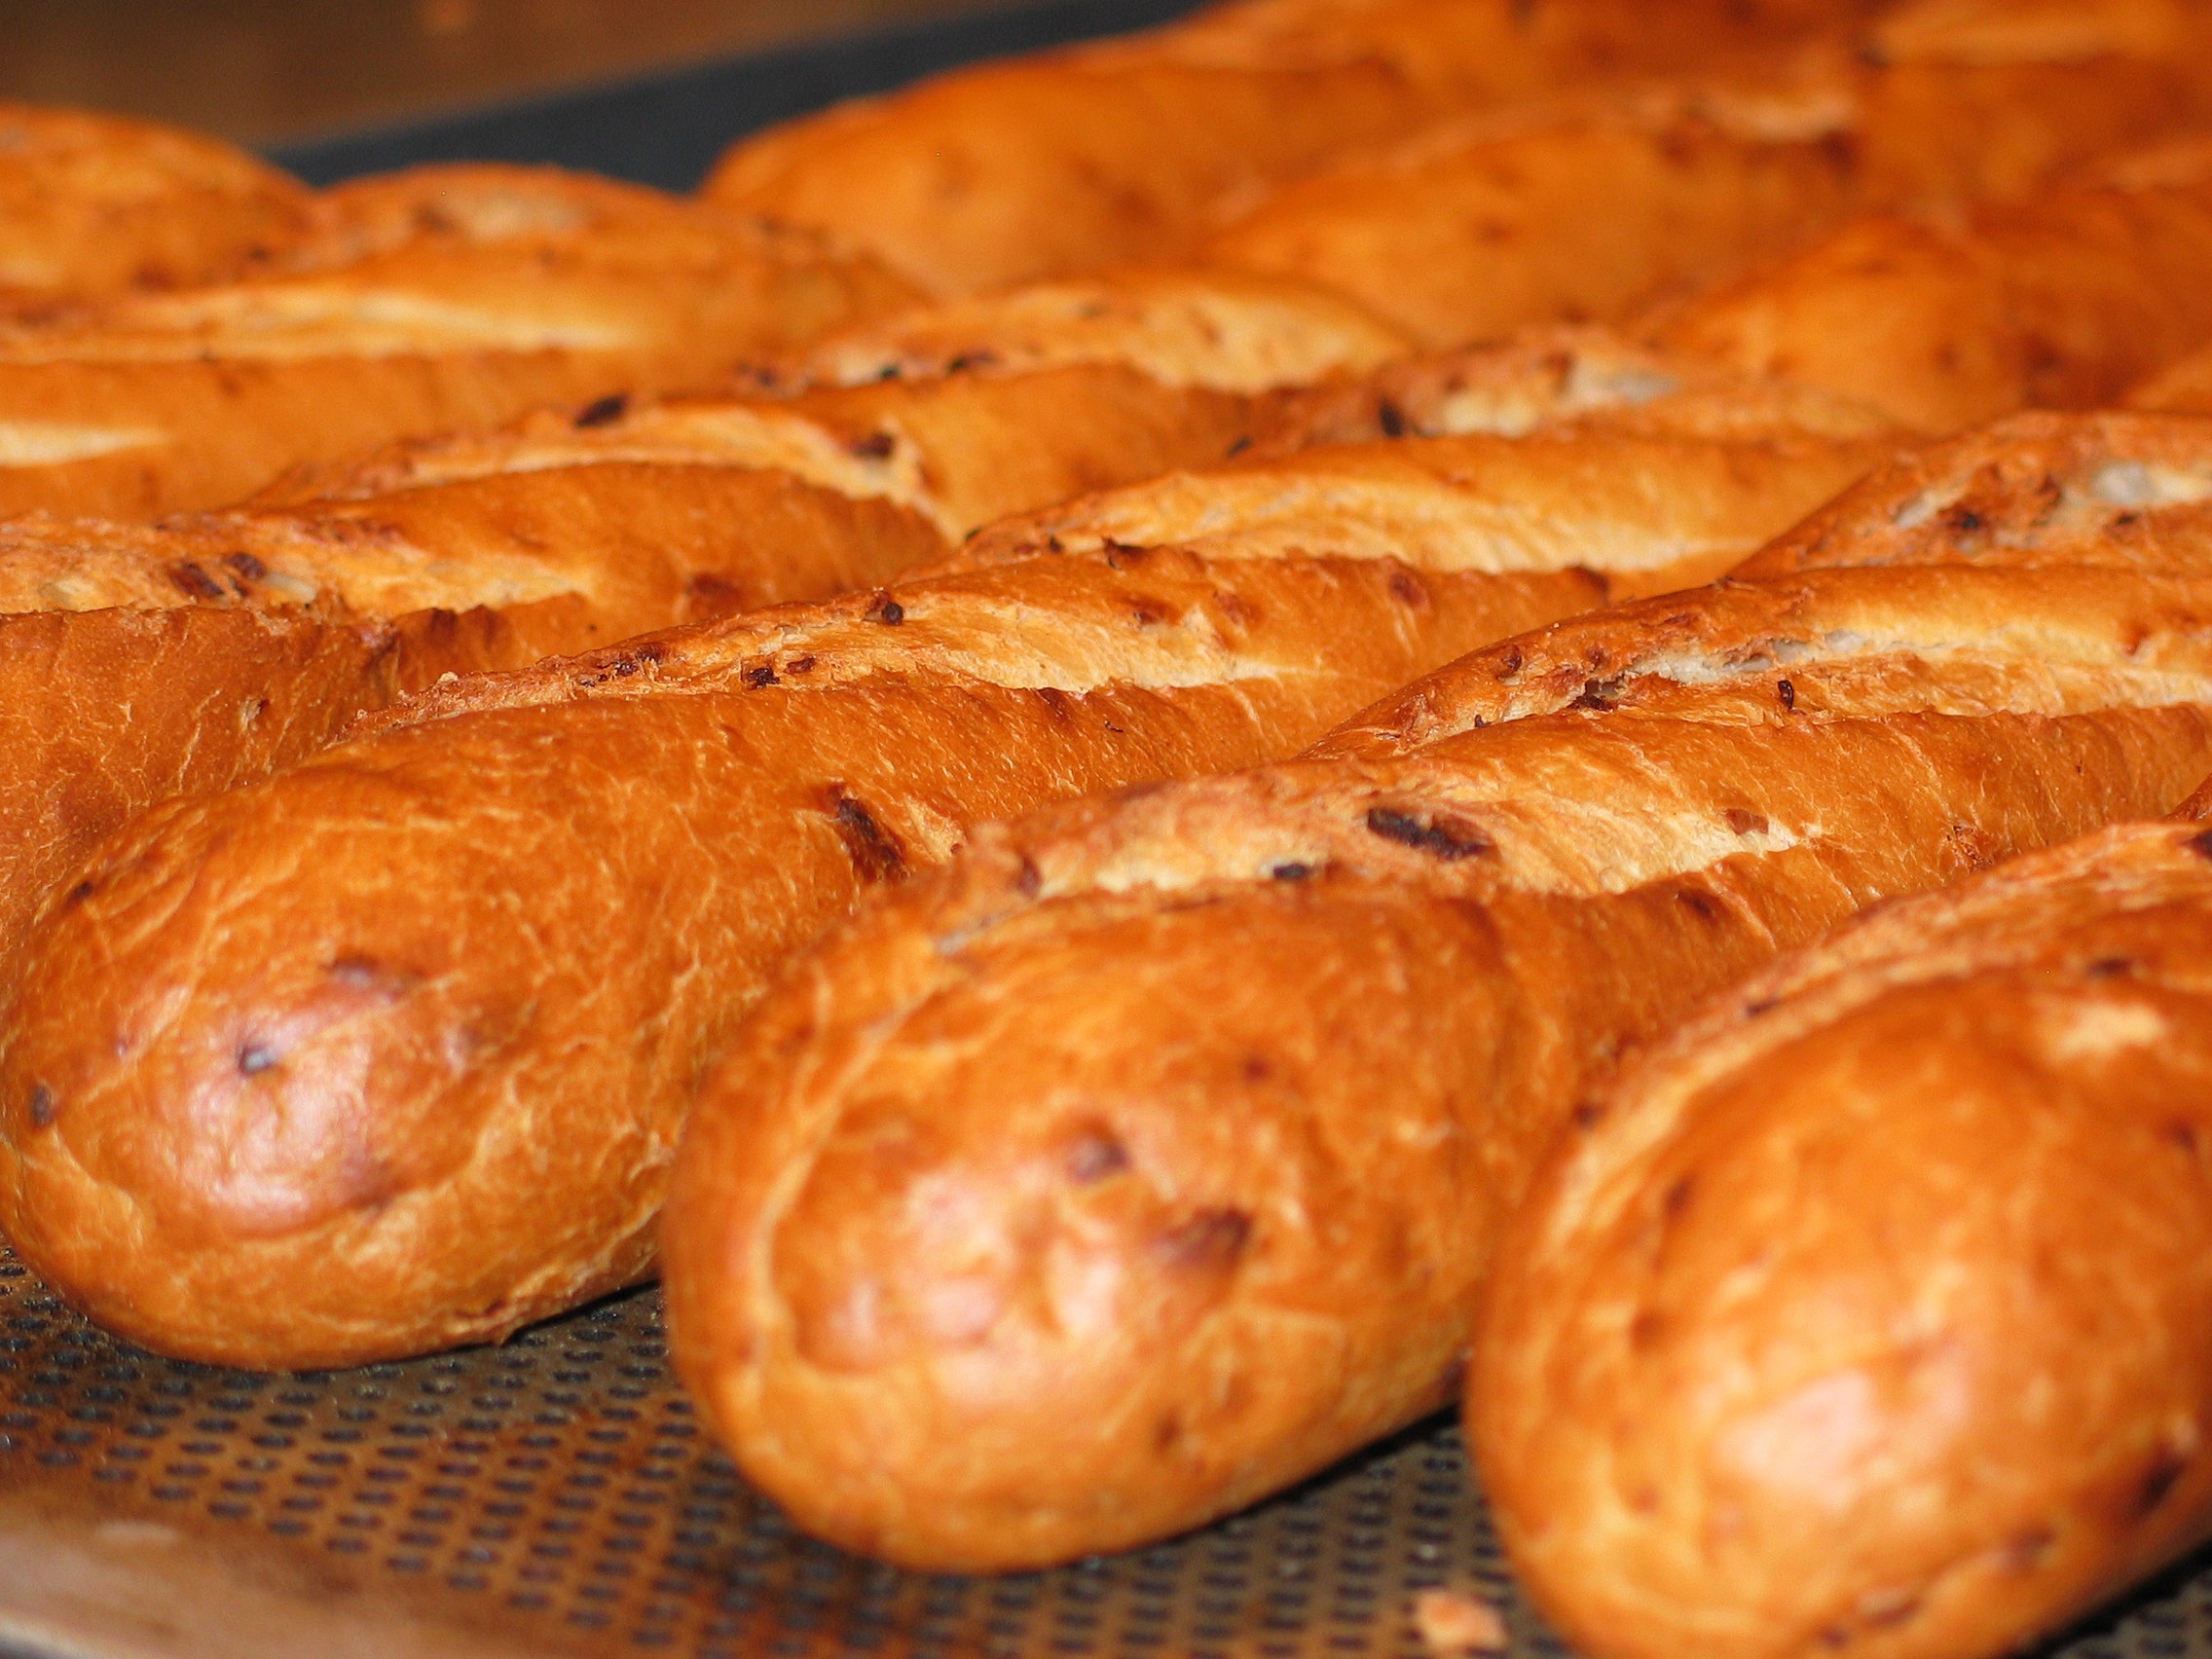
dish, meal, food, produce, recipe, fish, breakfast, baking, healthy, snack, dessert, eat, cuisine, delicious, bread, onion, bakery, sandwich, buffet, celebrate, baked, baguette, bake, party, tasty, baker, roll, oven, frisch, enjoy, benefit from, flour, baked goods, hunger, staple food, new year's eve, finger food, turn of the year, abendbrot, grass family, back shop, fresh from the oven